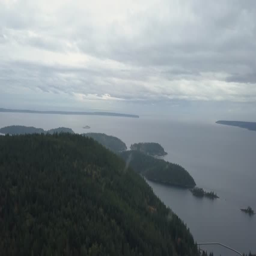
aerial 4k footage of a beautiful landscape during a cloudy rainy day .